Ritten (mountain)

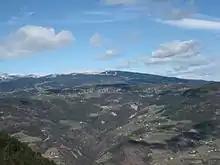
View from the south to the plateau of the Ritten with Rittner Horn in the background

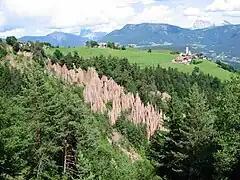
Rittner earth pyramids from the west with the St. Nicholas Chapel and Dolomites

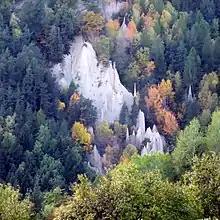
The earth pyramids in autumn viewed from the St. Nicholas Chapel

The Ritten is a mountain ridge in the southeast of the Sarntal Alps in South Tyrol. It is bordered in the west by Sarntal, in the east by Eisacktal and in the south by the Bozner basin. In the north, it is dominated by the Rittner Horn (2,260 m). The approximately 900 to 1,300 m high settlements on the mountain ridge belong to the municipality of the same name Ritten.